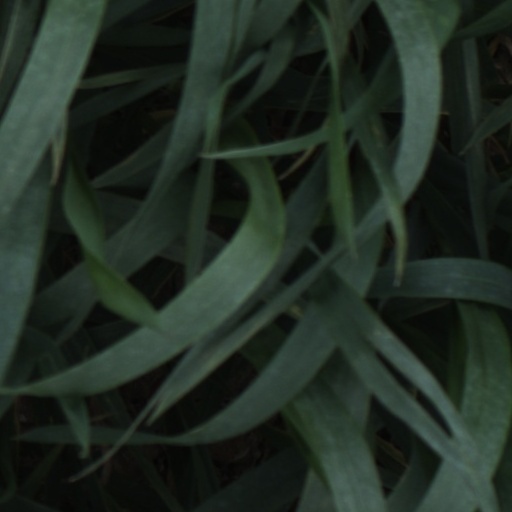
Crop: wheat